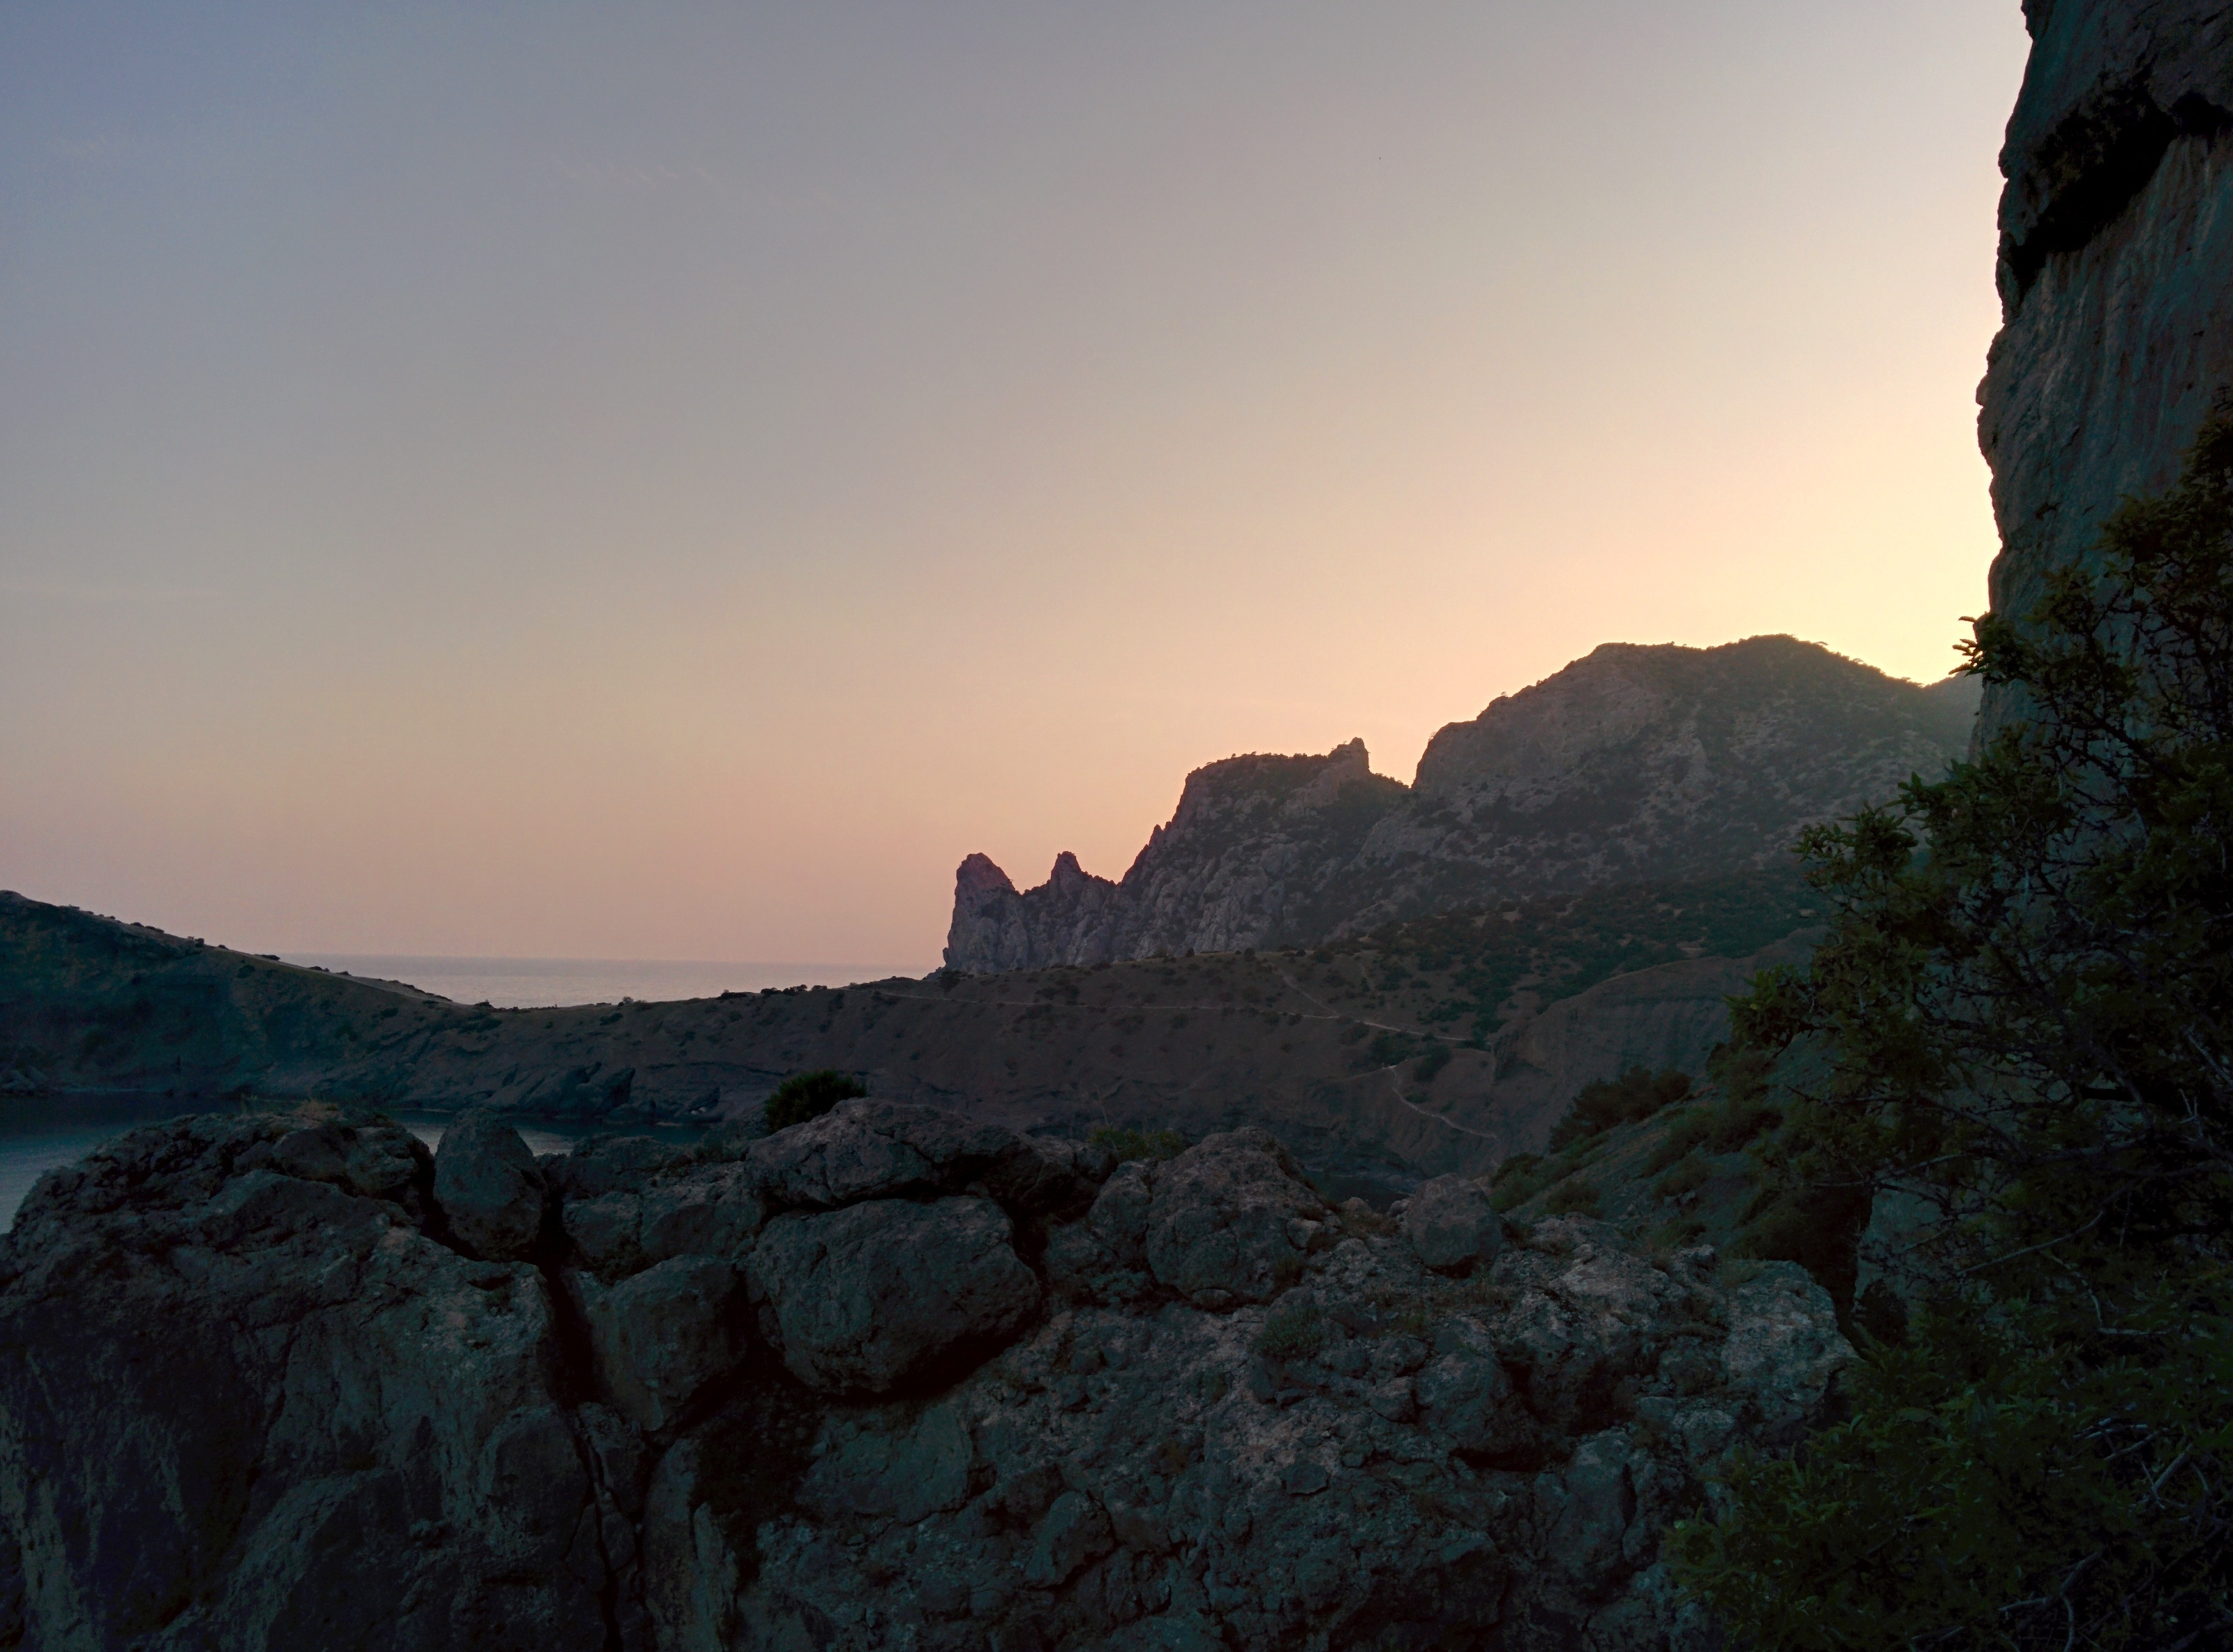
landscape, nature, rock, wilderness, mountain, sky, sunrise, sunset, morning, dawn, valley, mountain range, formation, cliff, dusk, canyon, terrain, national park, summit, geology, plateau, landform, geographical feature, mountainous landforms